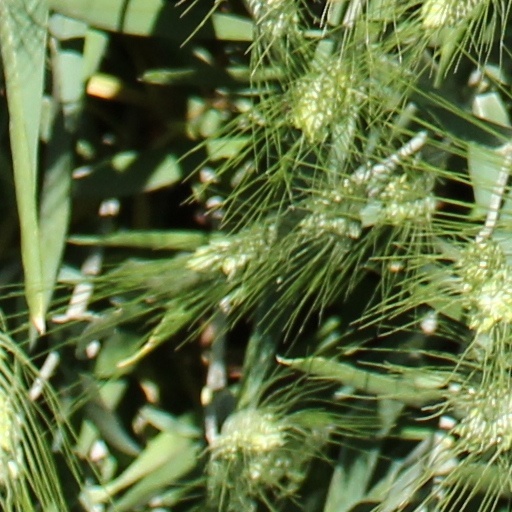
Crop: wheat